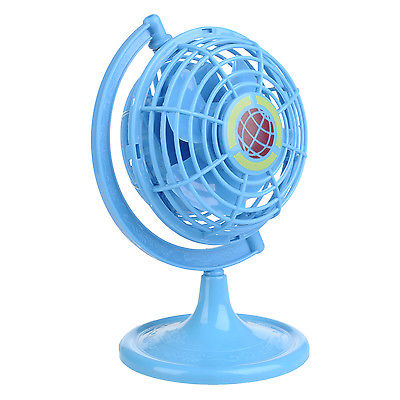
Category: fan